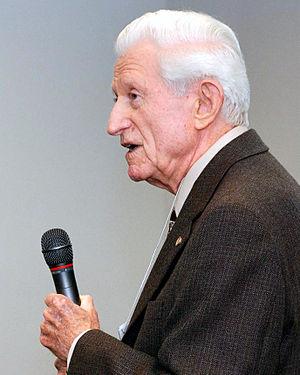
Gene Myron Amdahl, né le 16 novembre 1922 à Flandreau, et mort le 10 novembre 2015 à Palo Alto, est un informaticien et un entrepreneur américain, principalement connu pour son travail sur l'architecture des ordinateurs centraux.